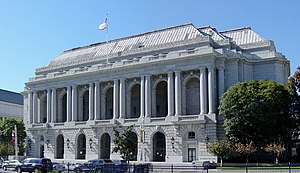
Operahuse i verden / Nord- og Sydamerika / USA
San Francisco War Memorial Opera House
Operahuse i verden er opdelt efter kontinent, derefter land. I tilfælde, hvor der ikke findes et dansk navn, og hvor det ikke er oplagt at bruge navnet på originalsproget, er operahusets engelske navn anført.